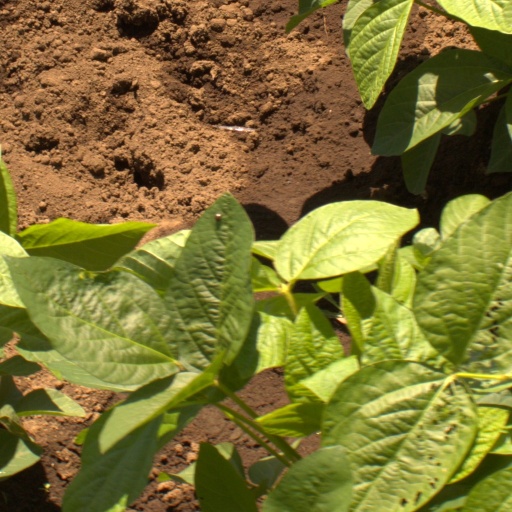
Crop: soybean